Diketo (game)

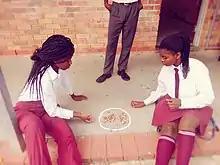
Two girls playing Puca.

Diketo, also known as Magave, Upuca, or Puca, is one of ten recognized indigenous games of South Africa and Lesotho. It is similar to the game Jacks.